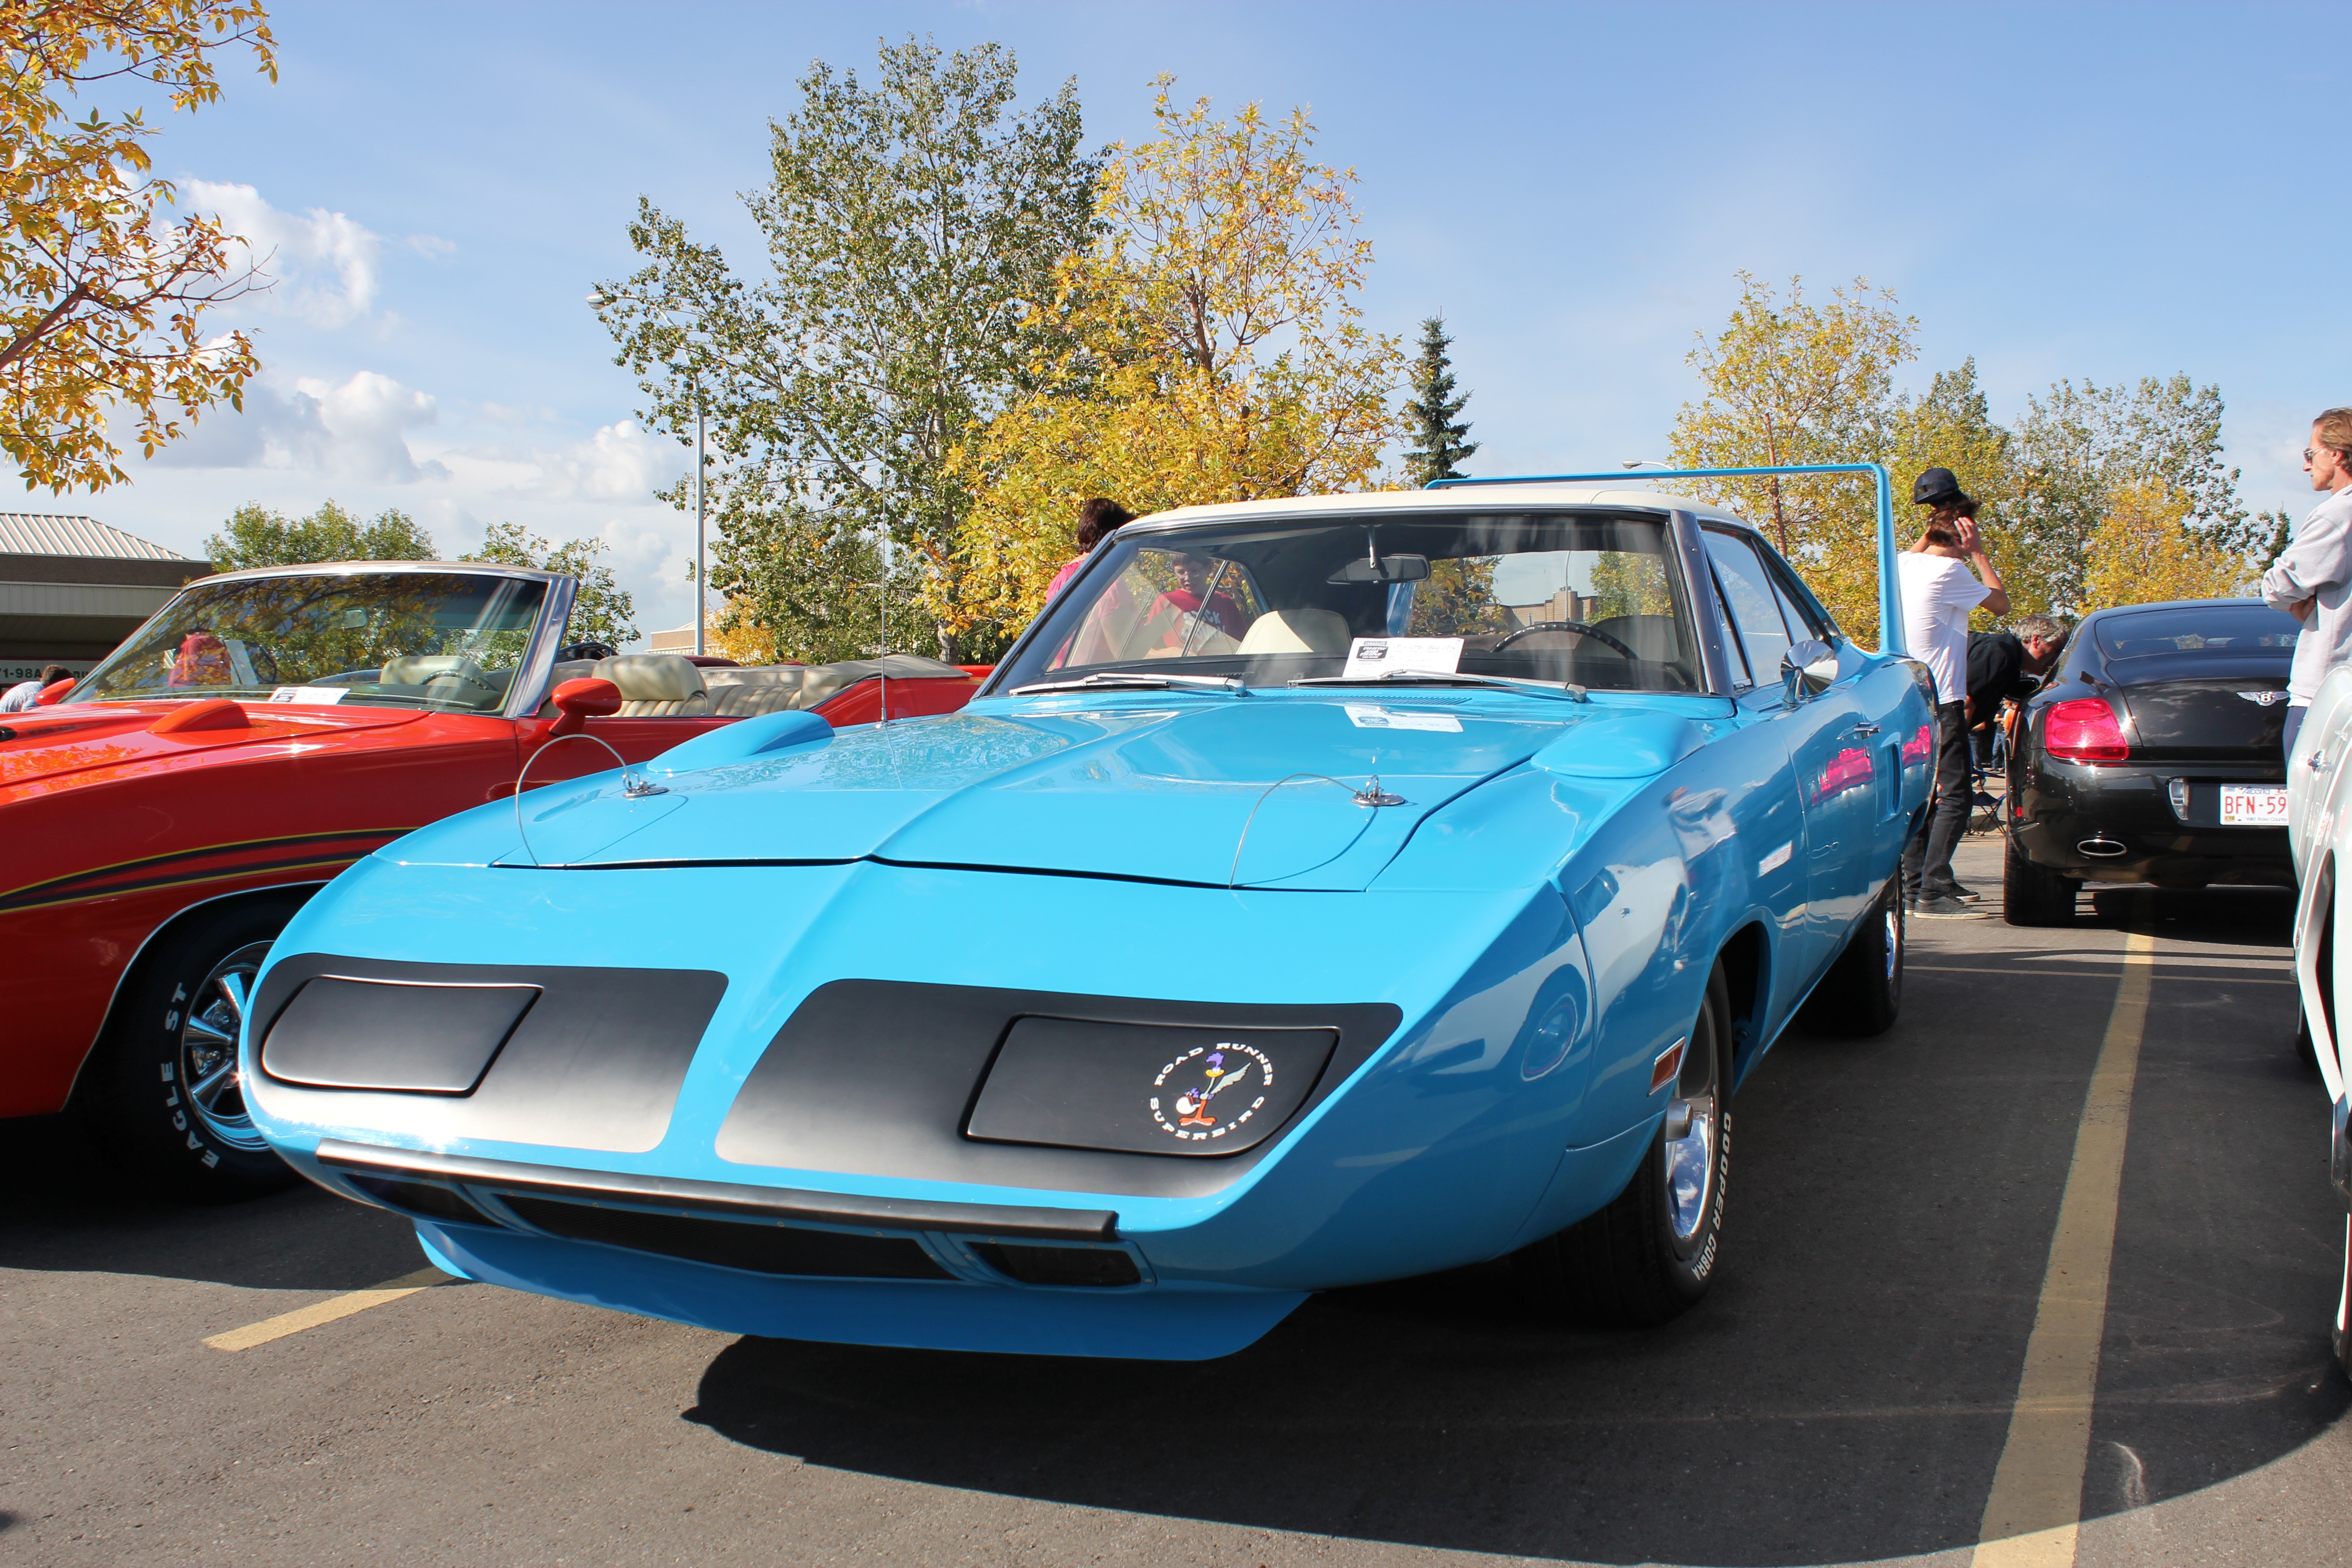
car, vehicle, muscle, sports car, motor vehicle, muscle car, dodge, convertible, antique car, auto show, land vehicle, automobile make, automotive exterior, automotive design, stock car racing